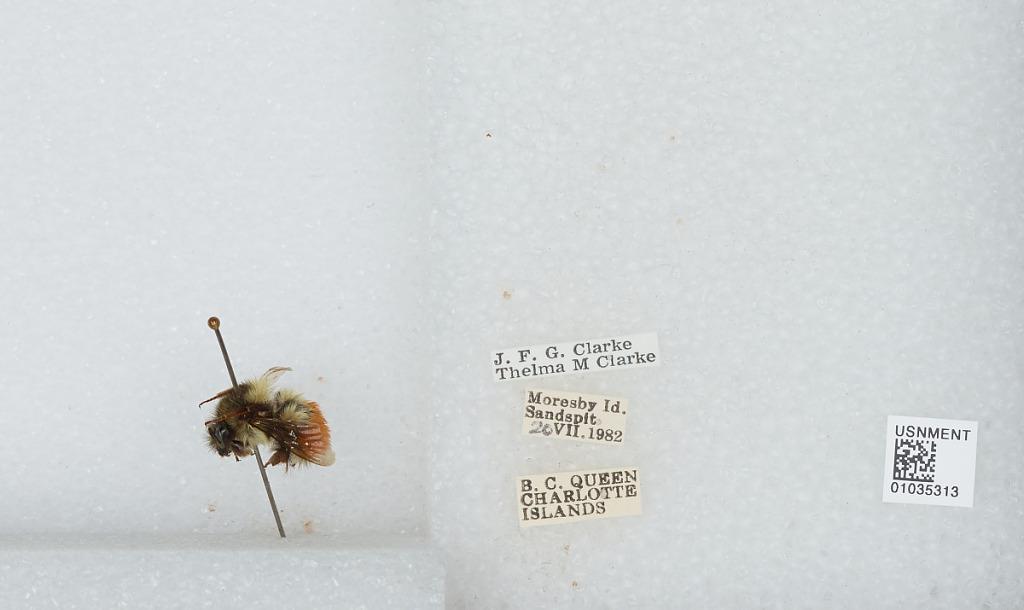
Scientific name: Bombus (Pyrobombus) melanopygus Nylander
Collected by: J. Clarke & T. Clarke
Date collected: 1982-7-20
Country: Canada
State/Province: British Columbia
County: Queen Charlotte Islands
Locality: Sandspit, Moresby Island, Queen Charlotte Islands
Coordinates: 48.6994, -123.299